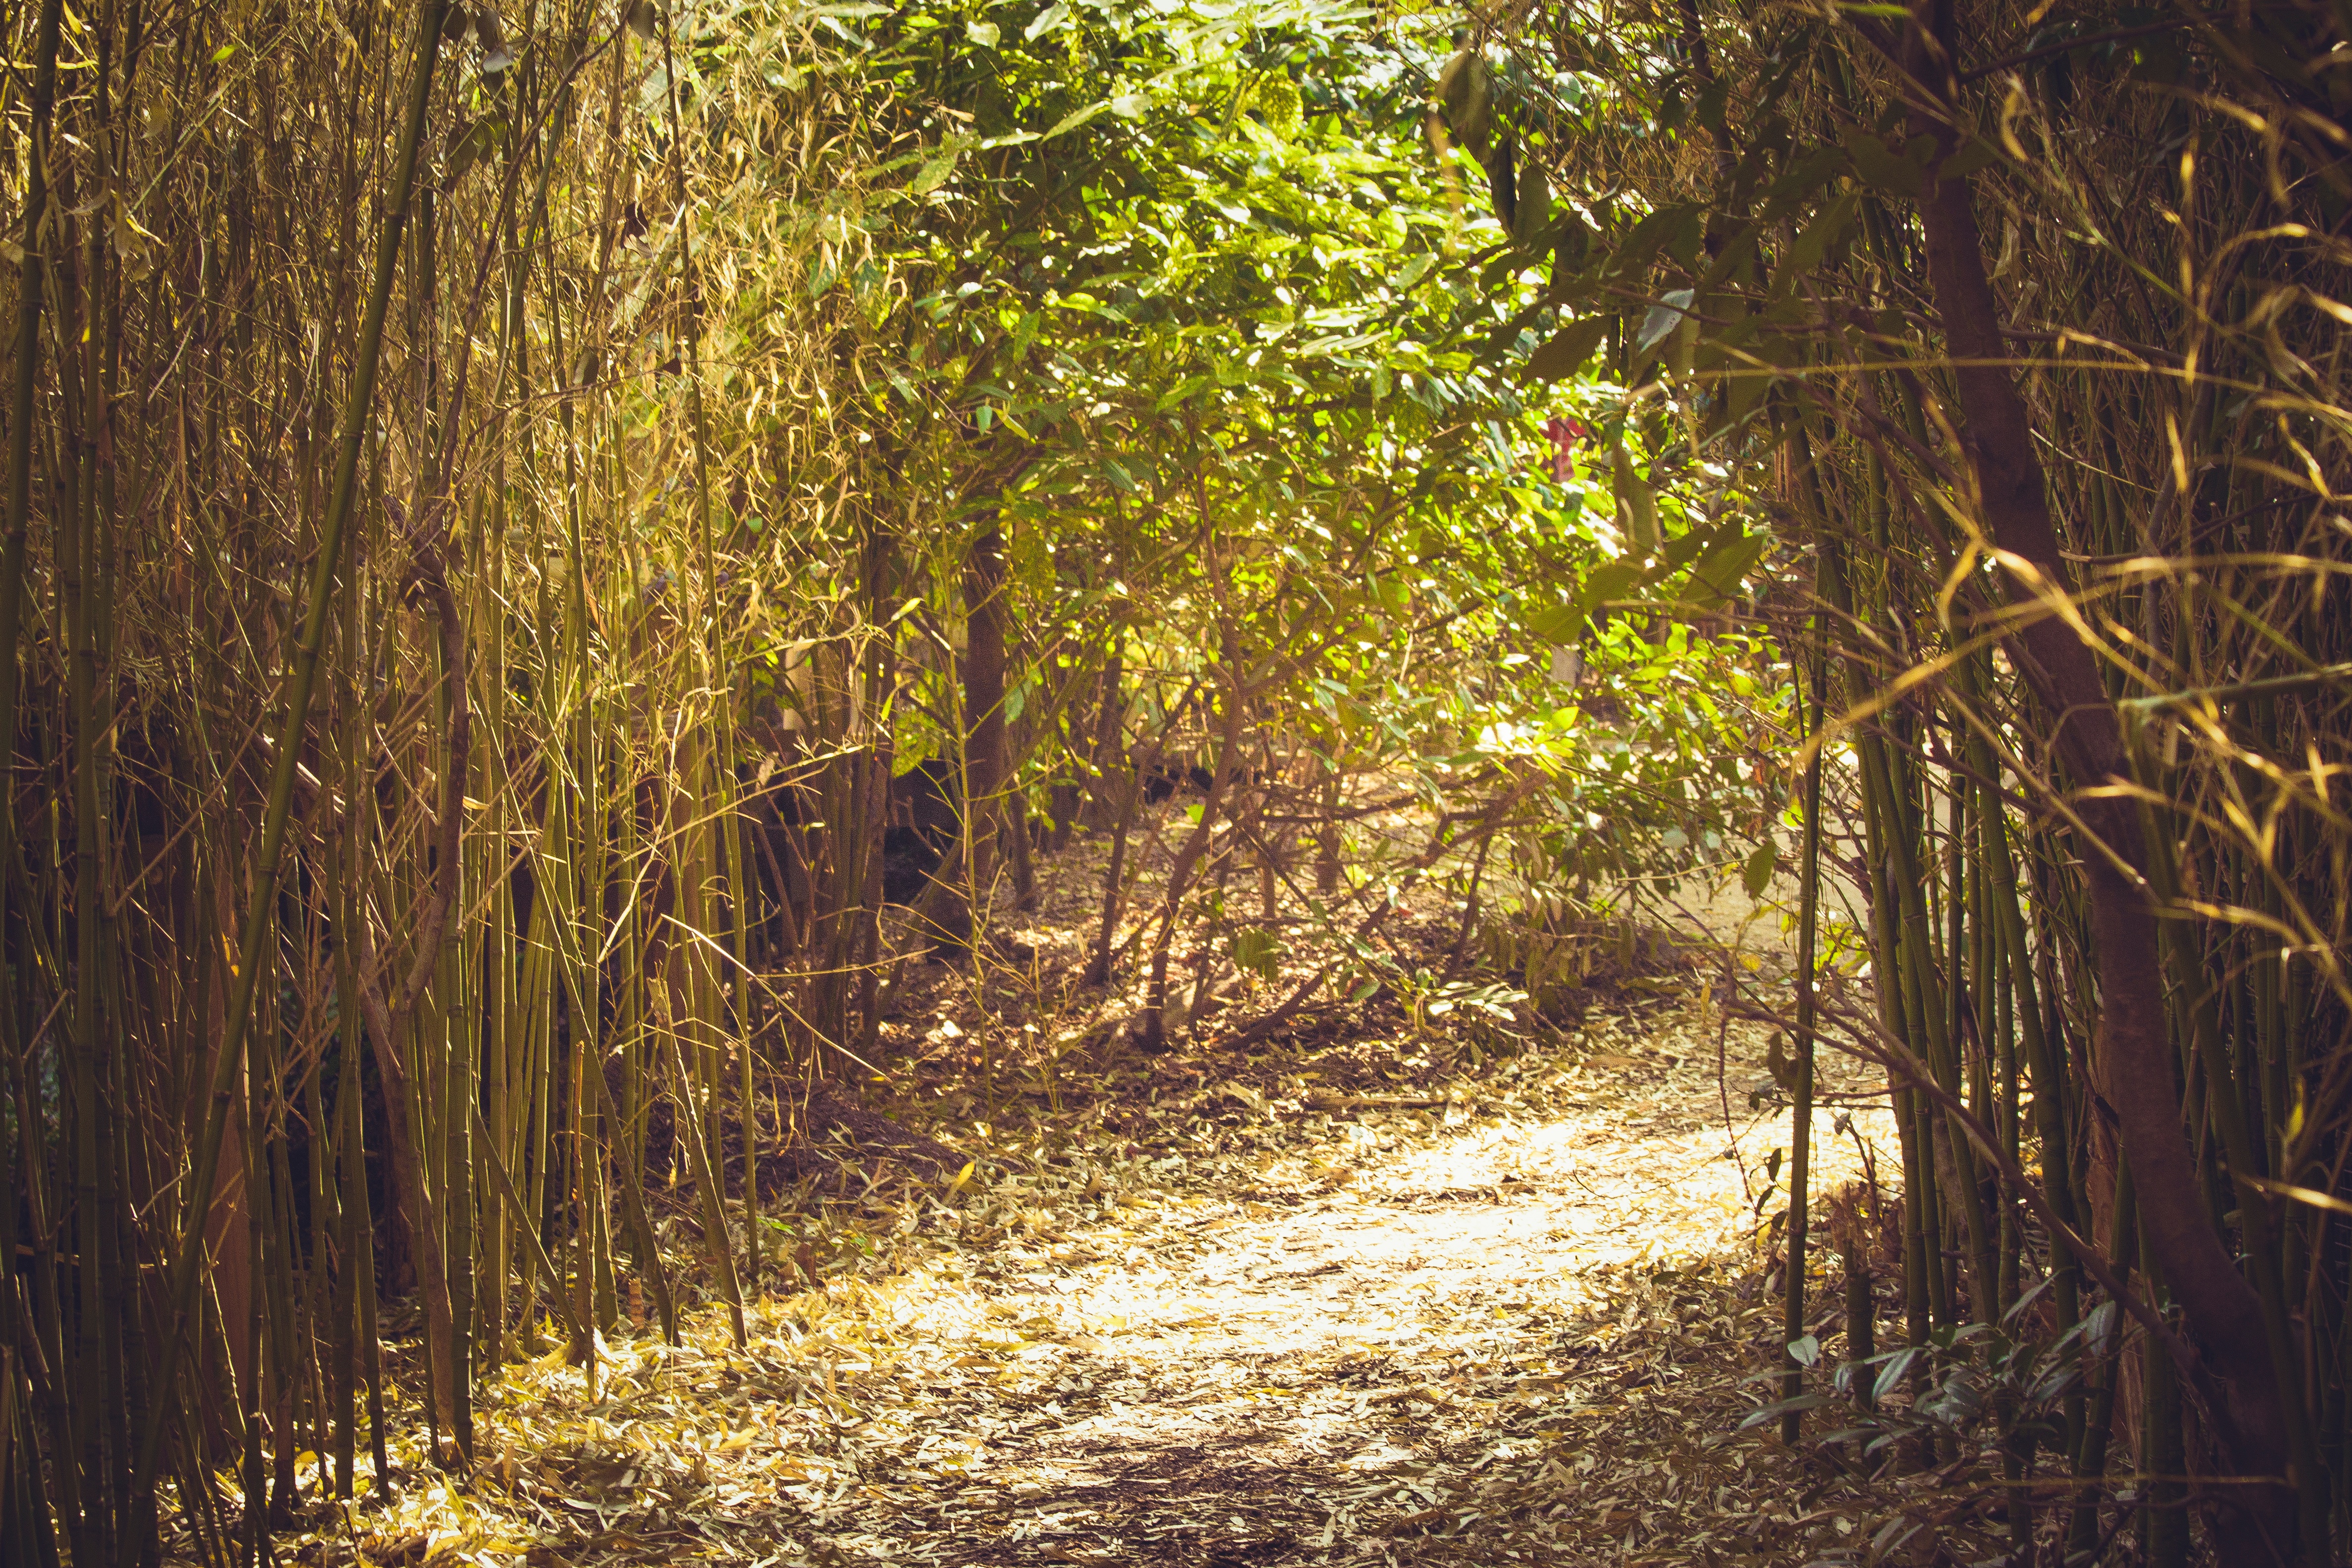
tree, nature, forest, branch, light, plant, sunlight, morning, leaf, jungle, autumn, season, woodland, habitat, natural environment, woody plant